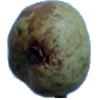
Label: pear_stone